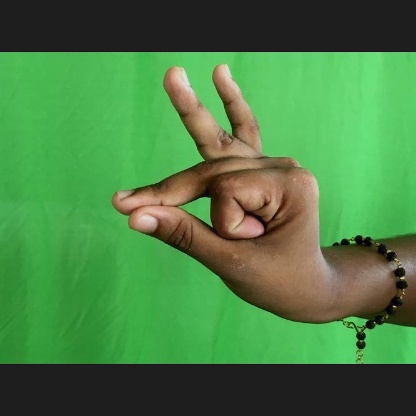
Mudra: Bramaram